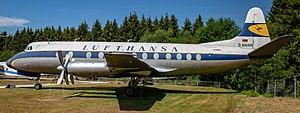
Lufthansa est la compagnie aérienne privée allemande ainsi que la première compagnie aérienne européenne en nombre de passagers transportés devant Ryanair et Air France-KLM.